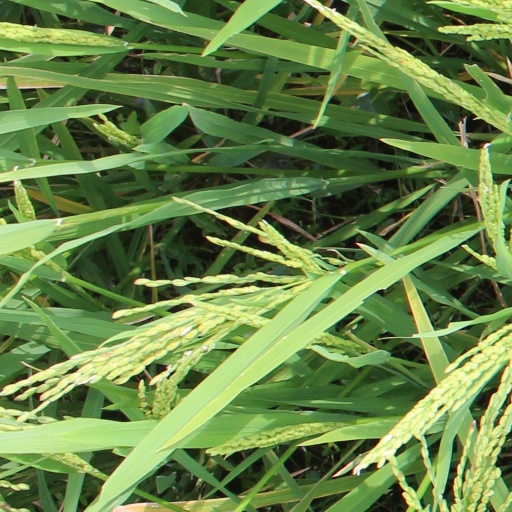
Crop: rice